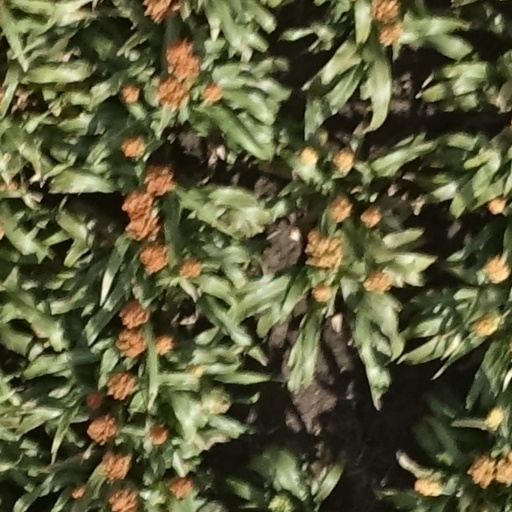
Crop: sorghum